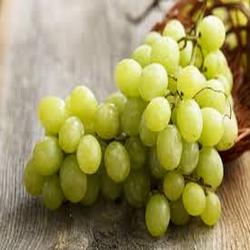
Label: Grapes